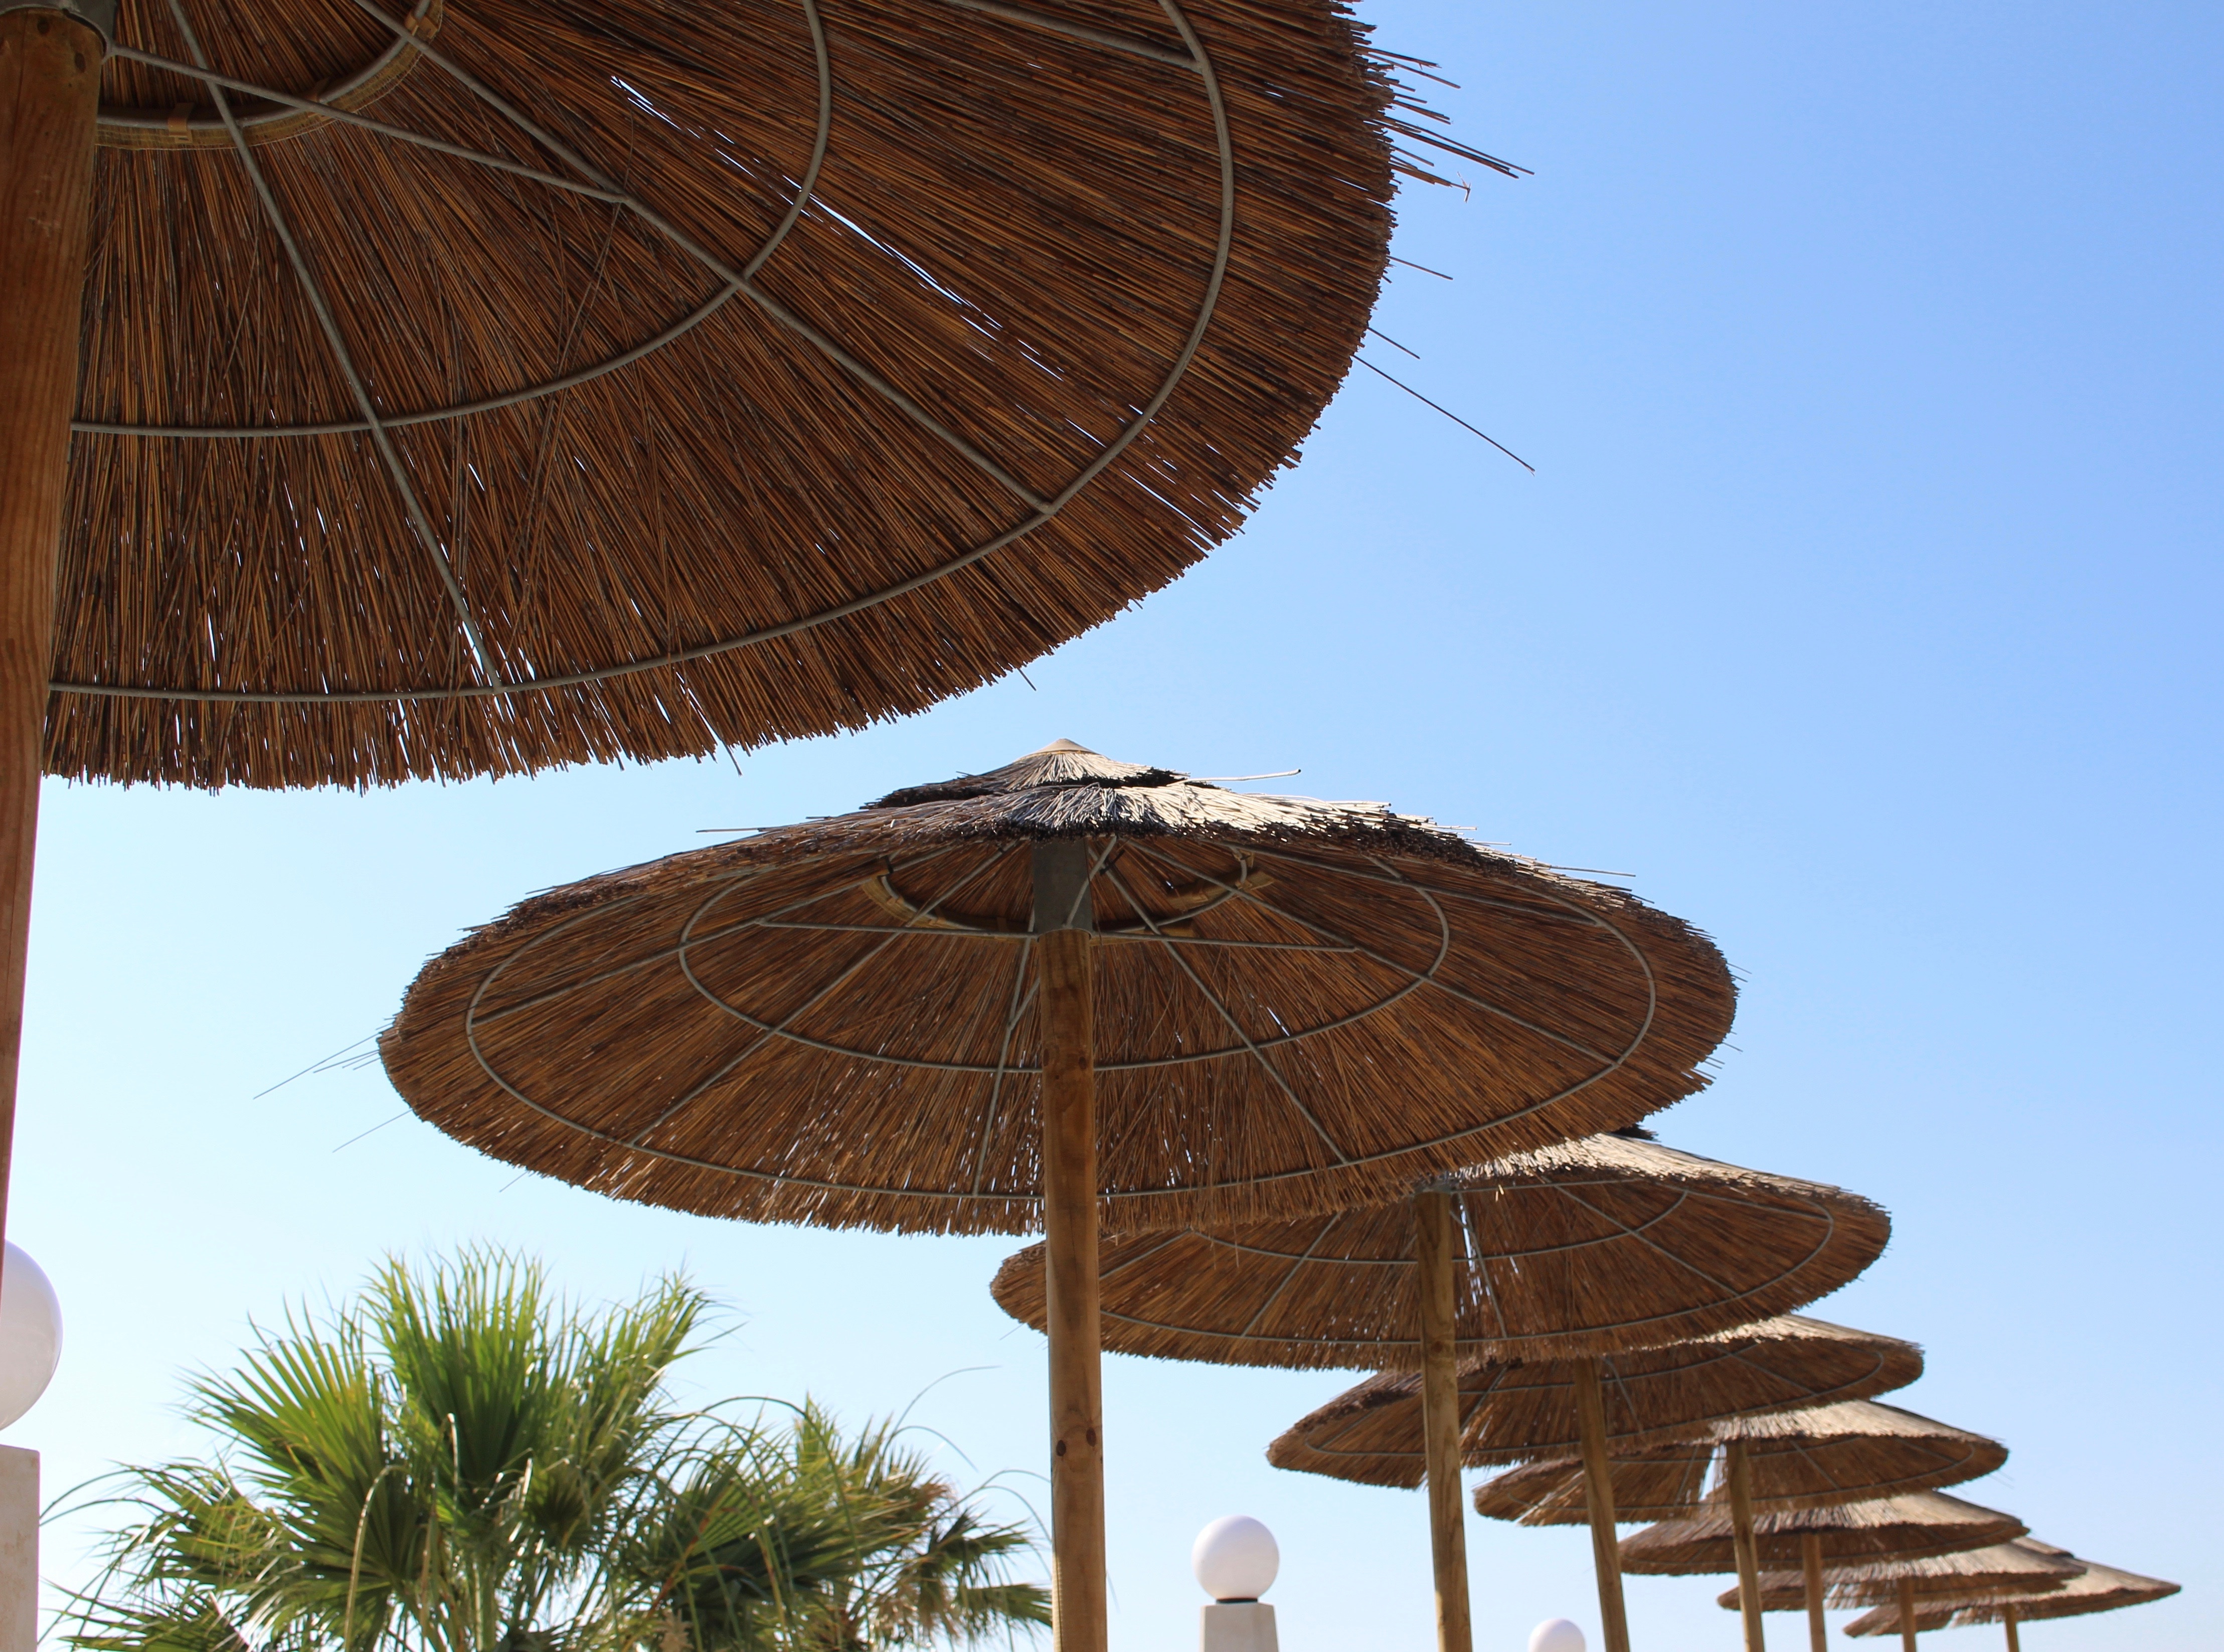
wood, wind, umbrella, man made object, fashion accessory, outdoor structure